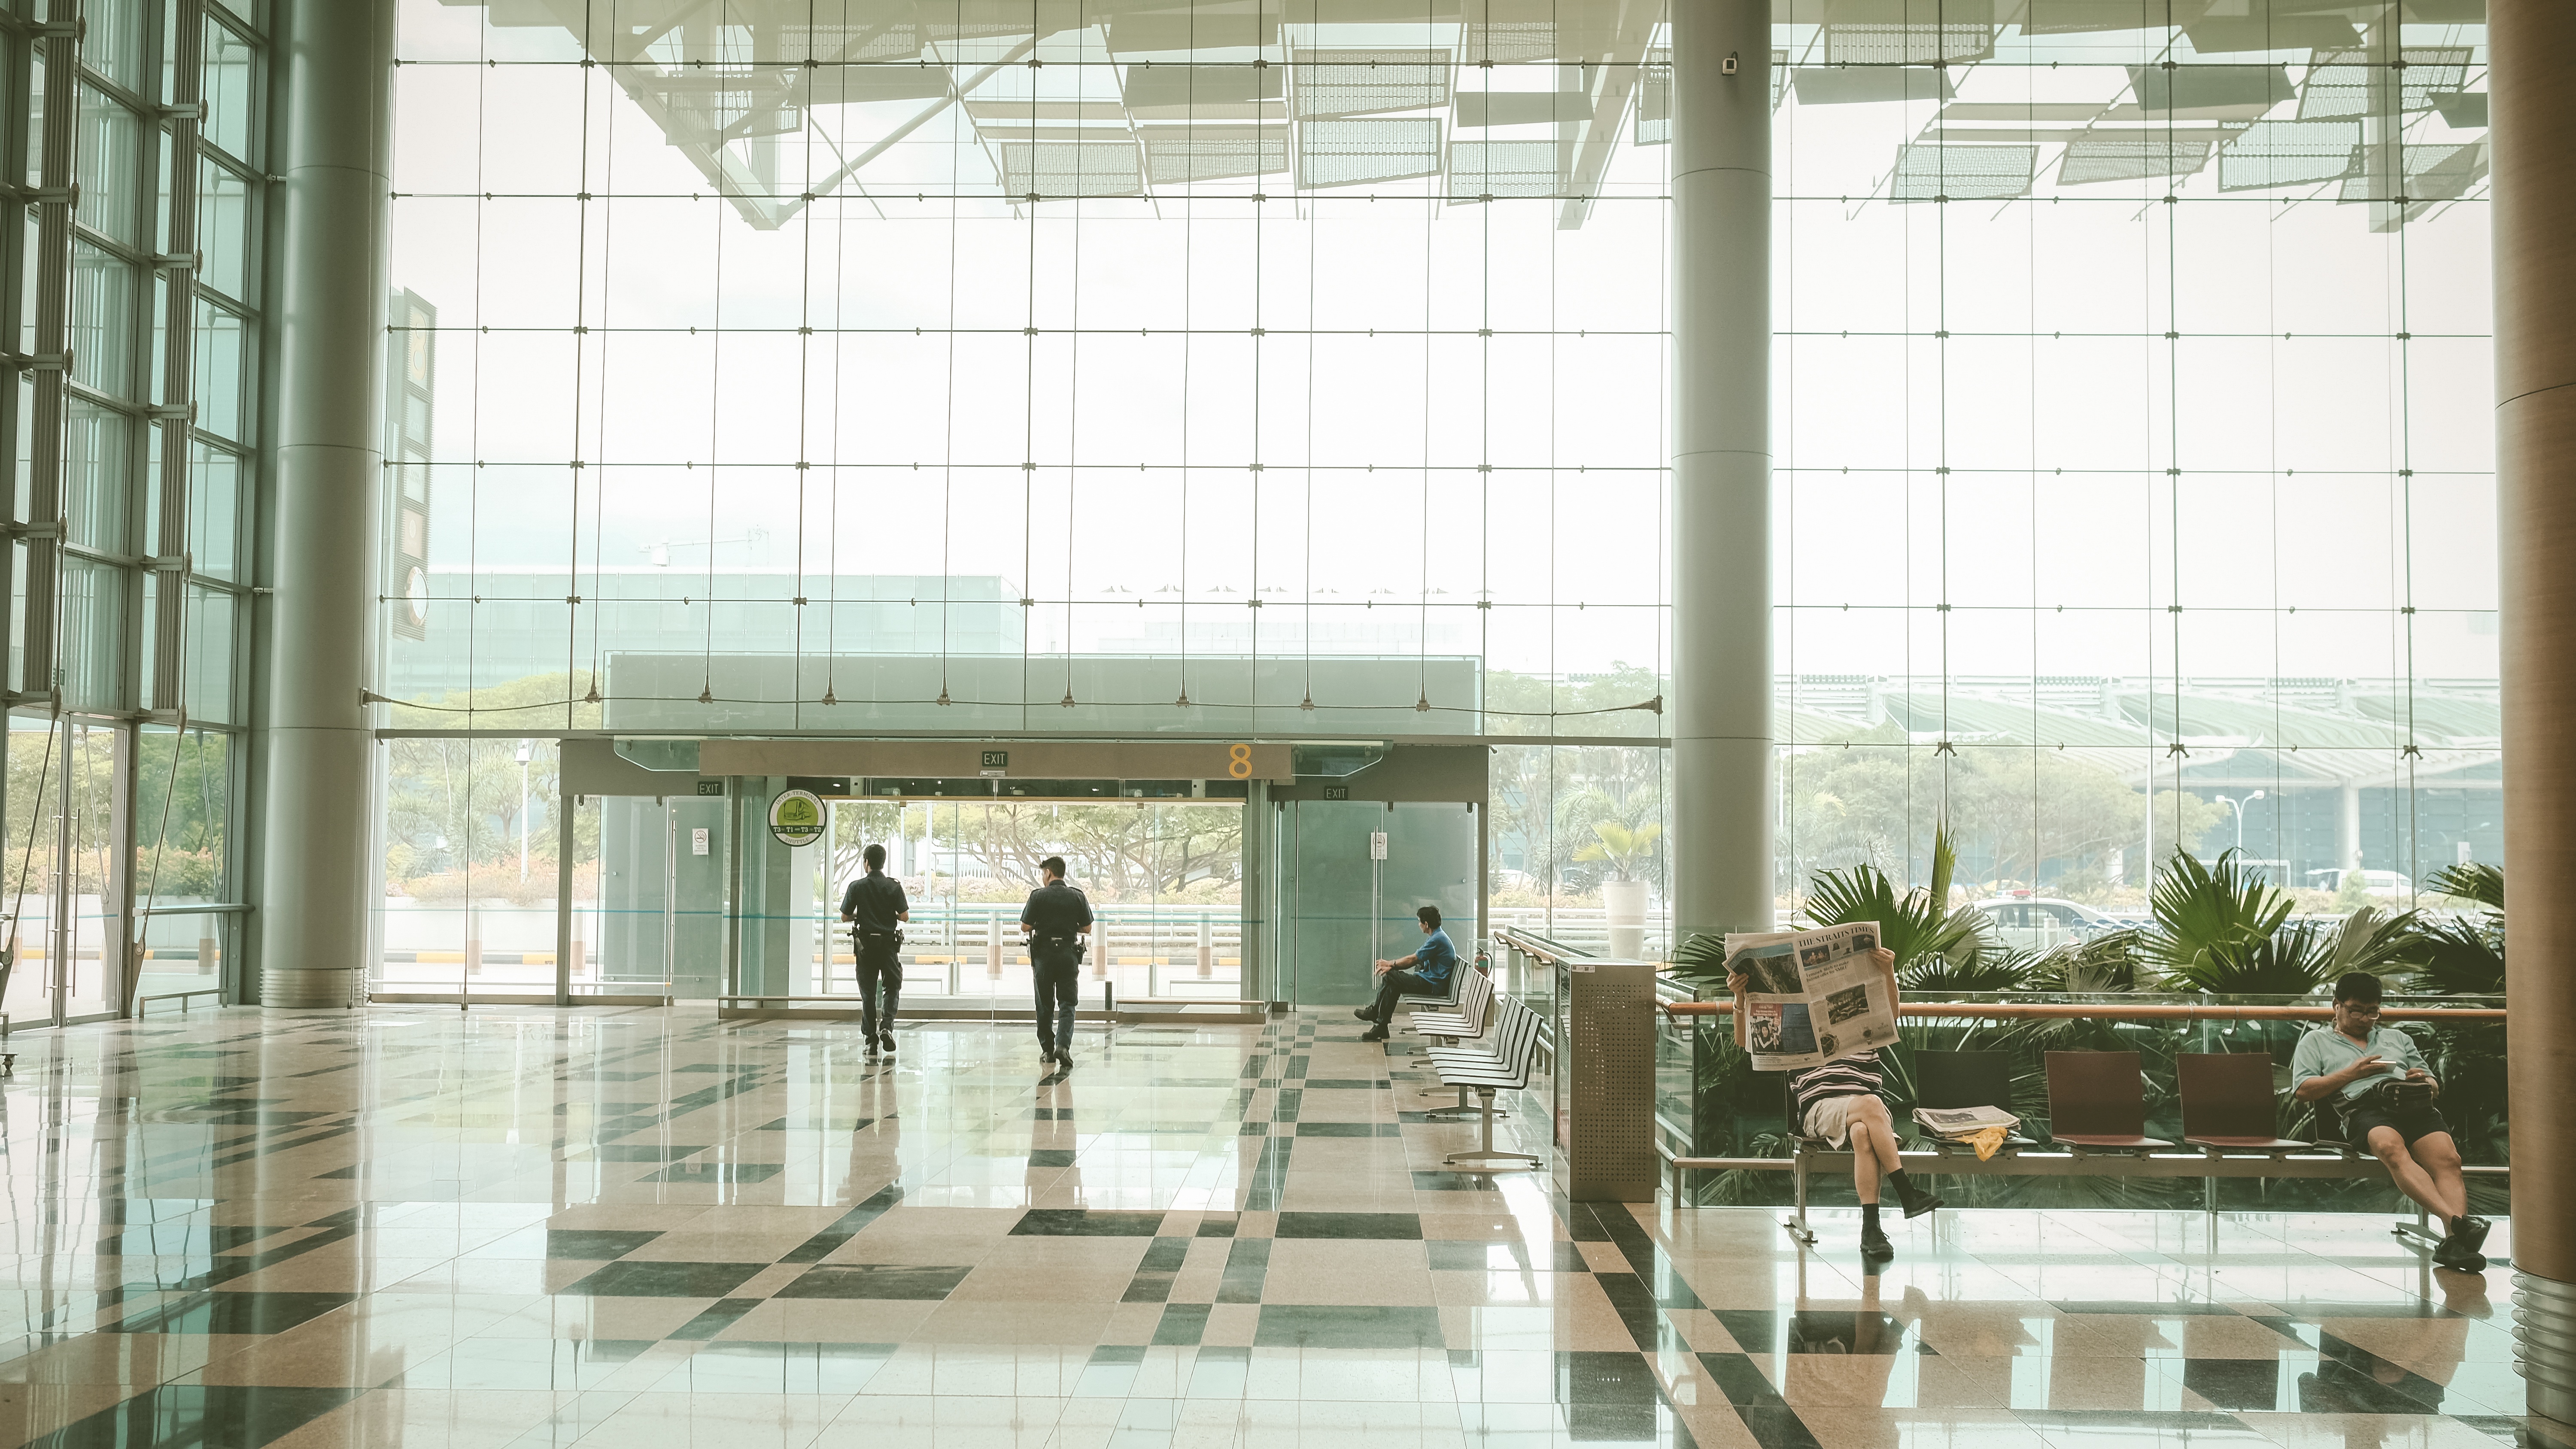
architecture, glass, building, plaza, facade, interior design, tourist attraction, lobby, headquarters, window covering